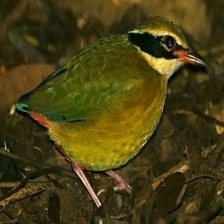
Species: INDIAN PITTA
Scientific name: PITTA BRACHYURA